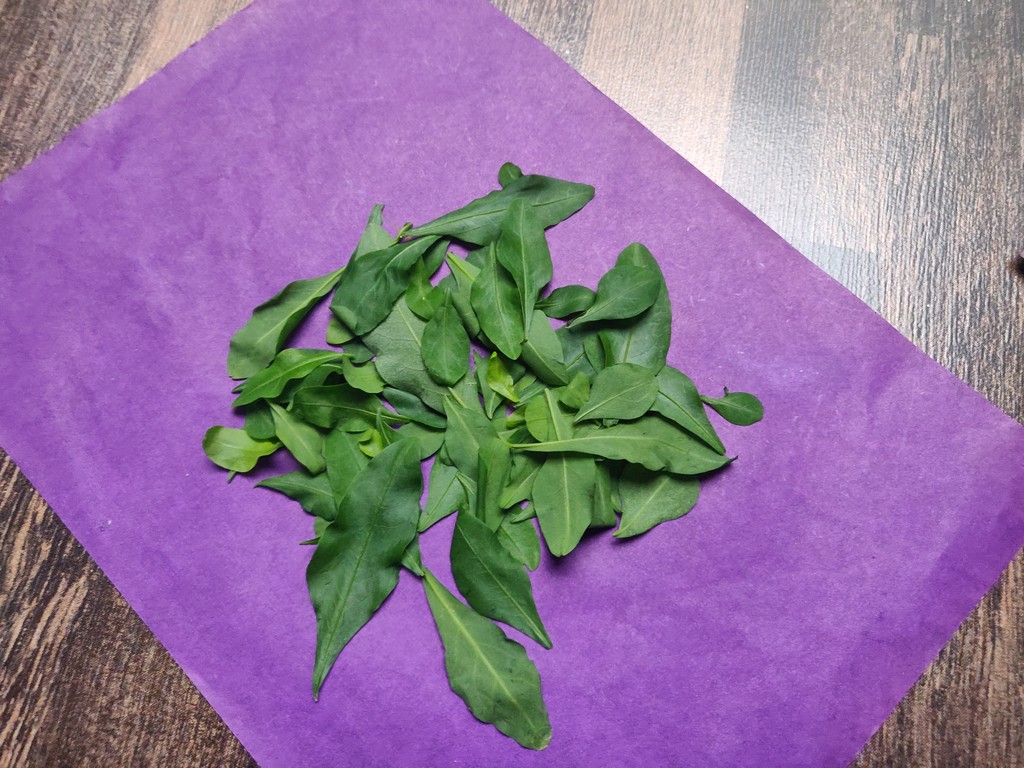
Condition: Healthy
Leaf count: multiple
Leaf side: unknown